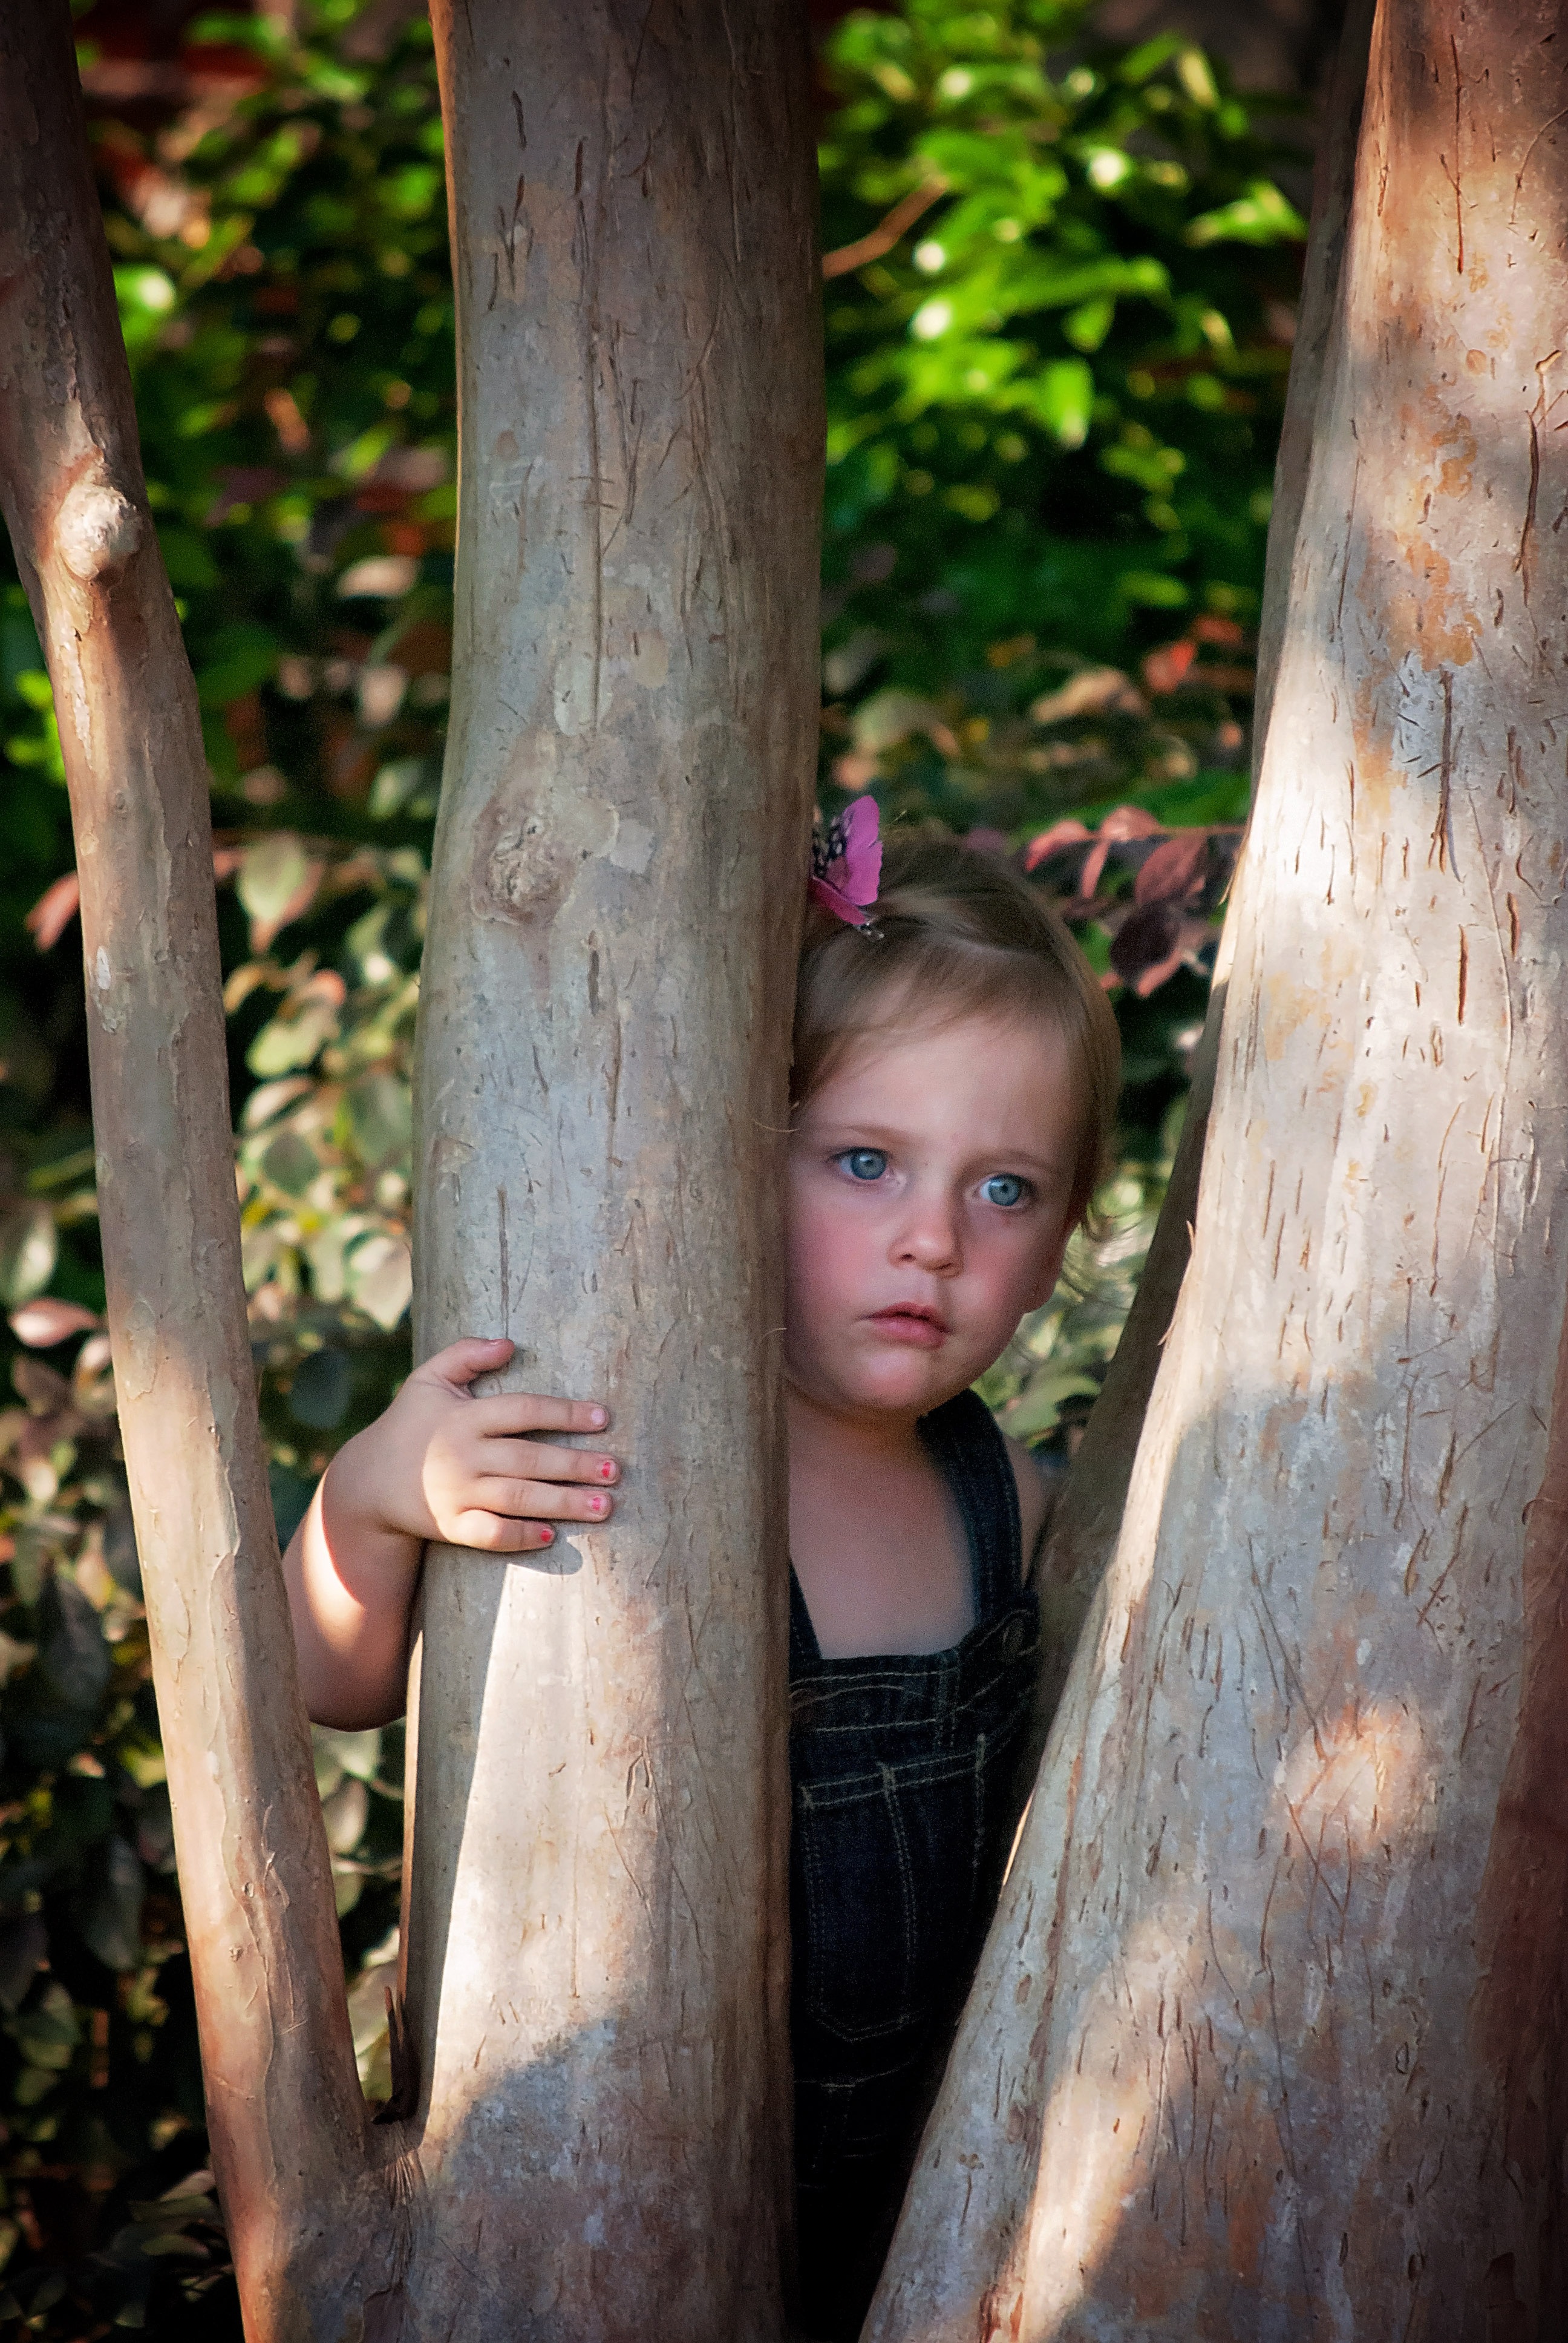
tree, nature, forest, branch, wood, girl, leaf, flower, trunk, cute, looking, female, portrait, young, spring, jungle, small, autumn, child, childhood, season, overall, outdoors, face, eyes, toddler, little, look, expression, woodland, habitat, casual, natural environment, woody plant